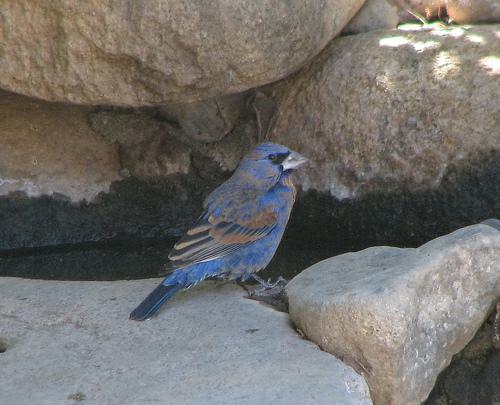
A photo of a blue grosbeak